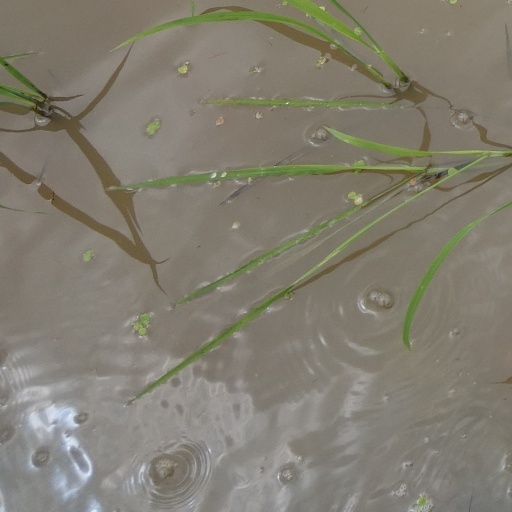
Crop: rice